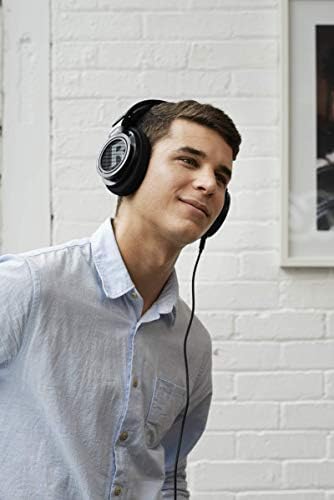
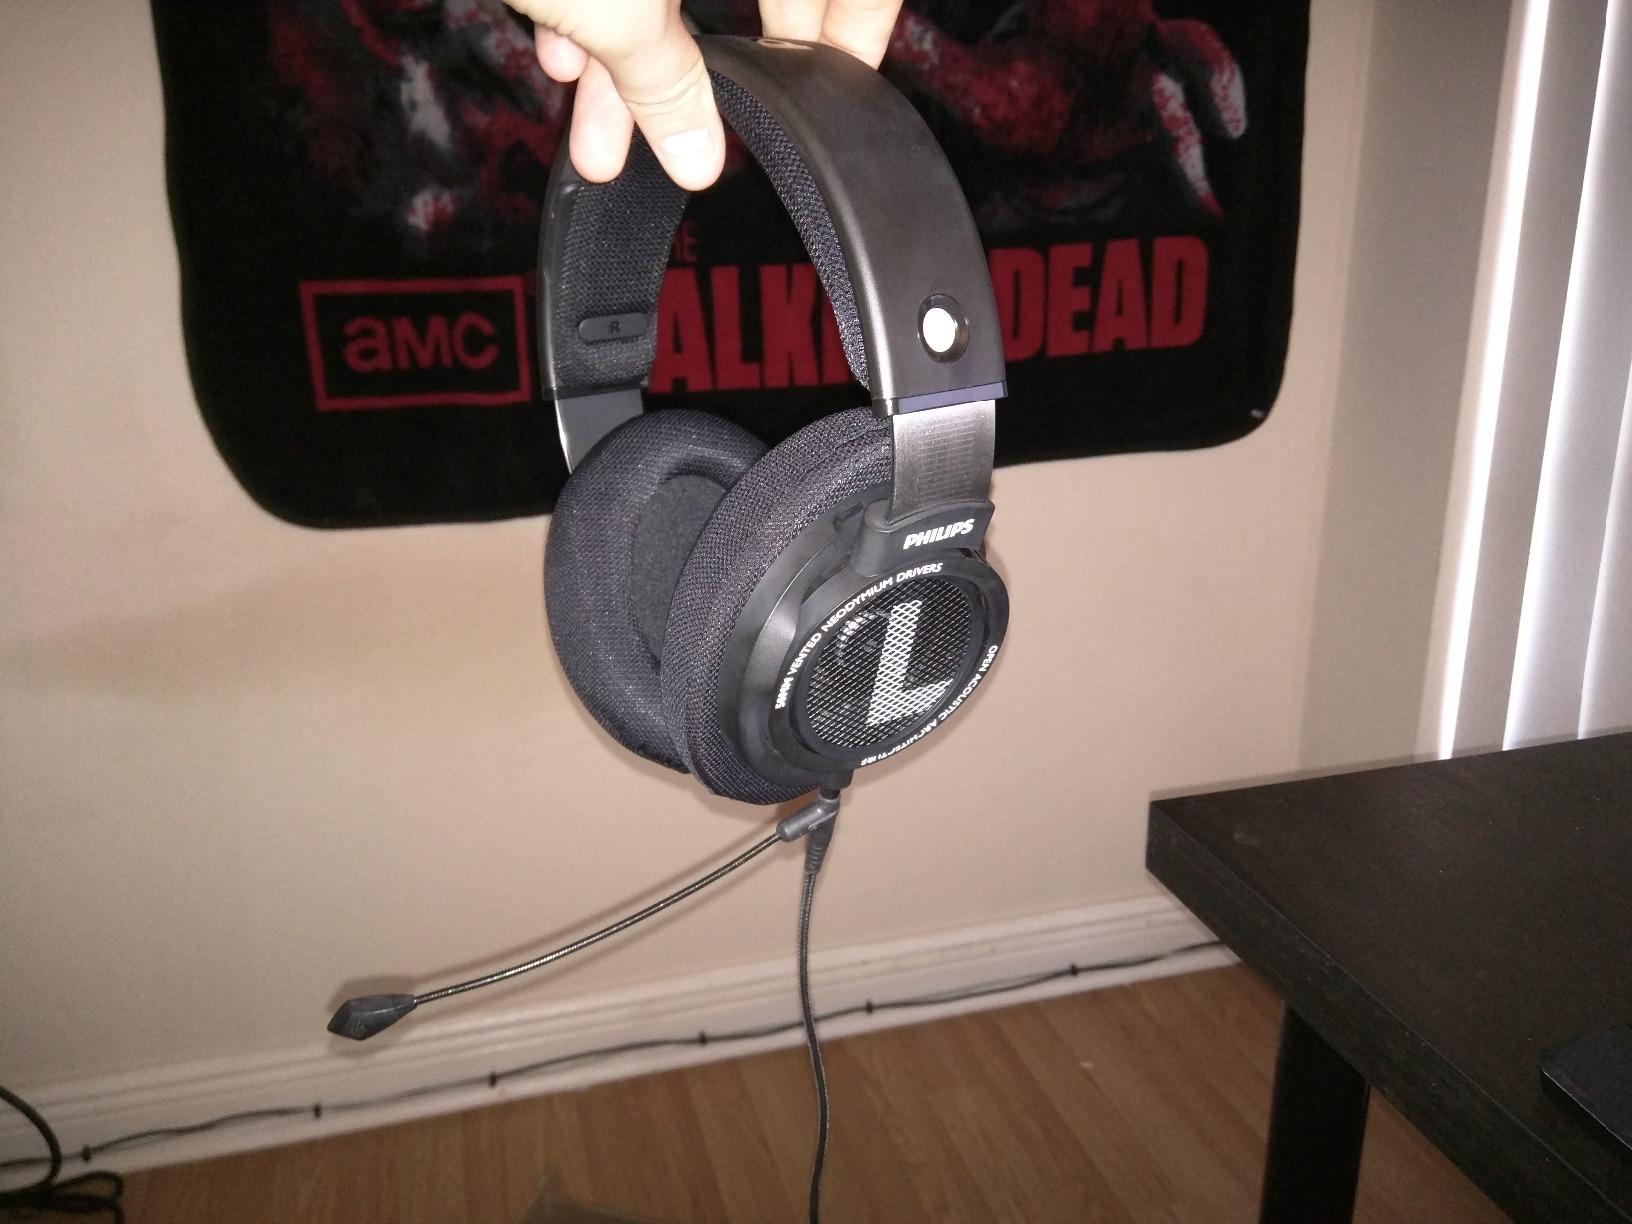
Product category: headphones
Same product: yes